Randers Library

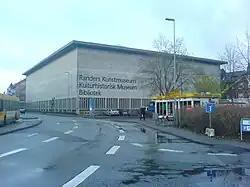
Kulturhuset, including Randers Library

Randers Library is the main public library in Randers Municipality, Denmark. It is in the Kulturhuset (The House of Culture), and consists of the main library in Randers, a mobile library and three other libraries around the municipality. It is closed during national and religious holidays. The library was the first in Denmark to offer ebook loans to its users.